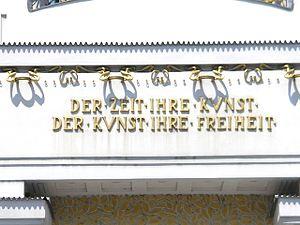
Autriche, Vienne, Palais de la Sécession Detail of the Secession building in Vienna. It is one of the best known examples of Jugendstil architecture. The inscription, formulated by Ludwig Hevesi, reads in a free translation from german: ""to every age its art and to art its freedom""."